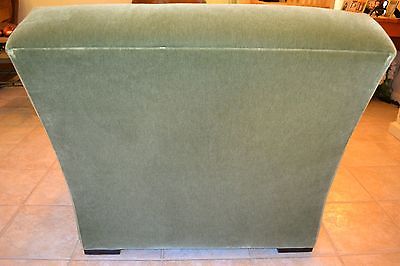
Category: chair